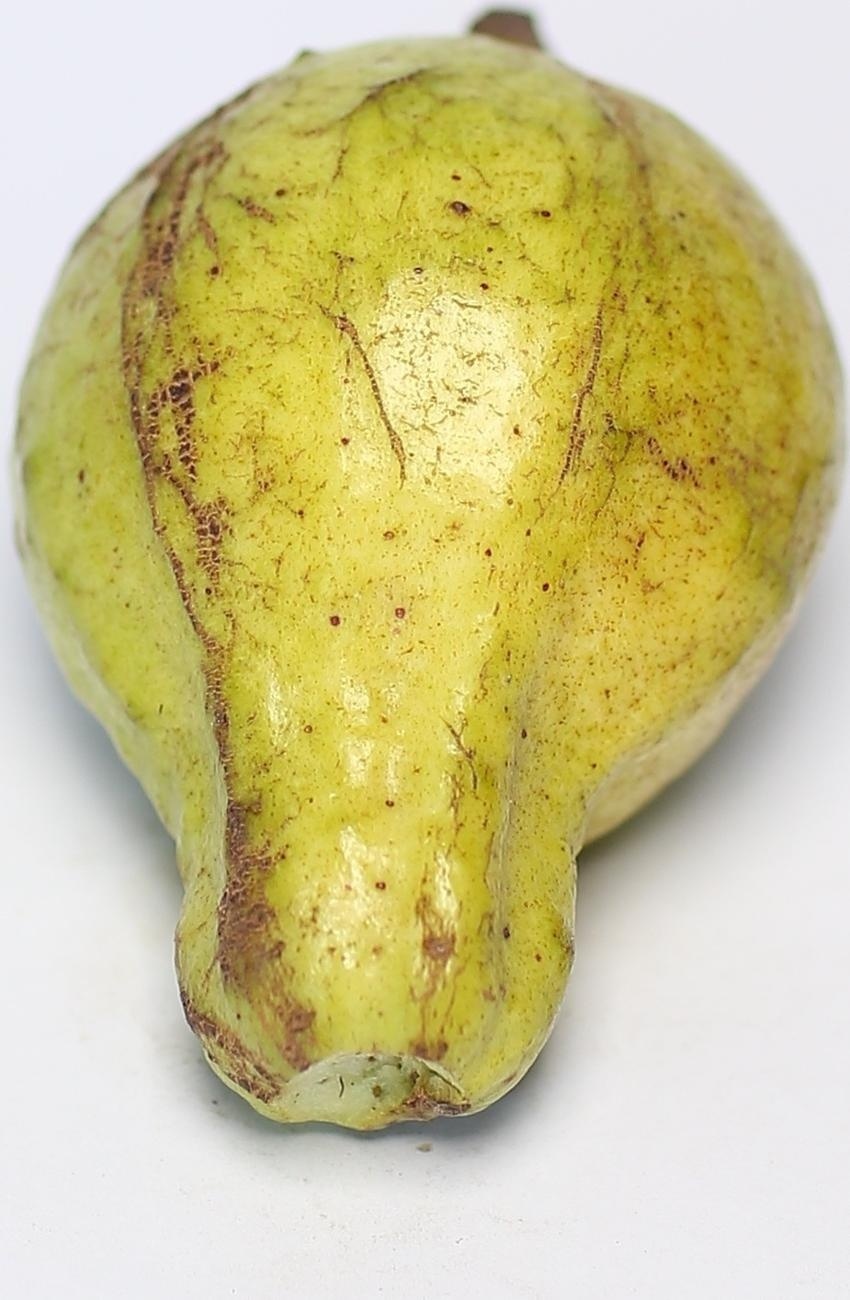
Maturity: mature-green
Variety: local-sindhi